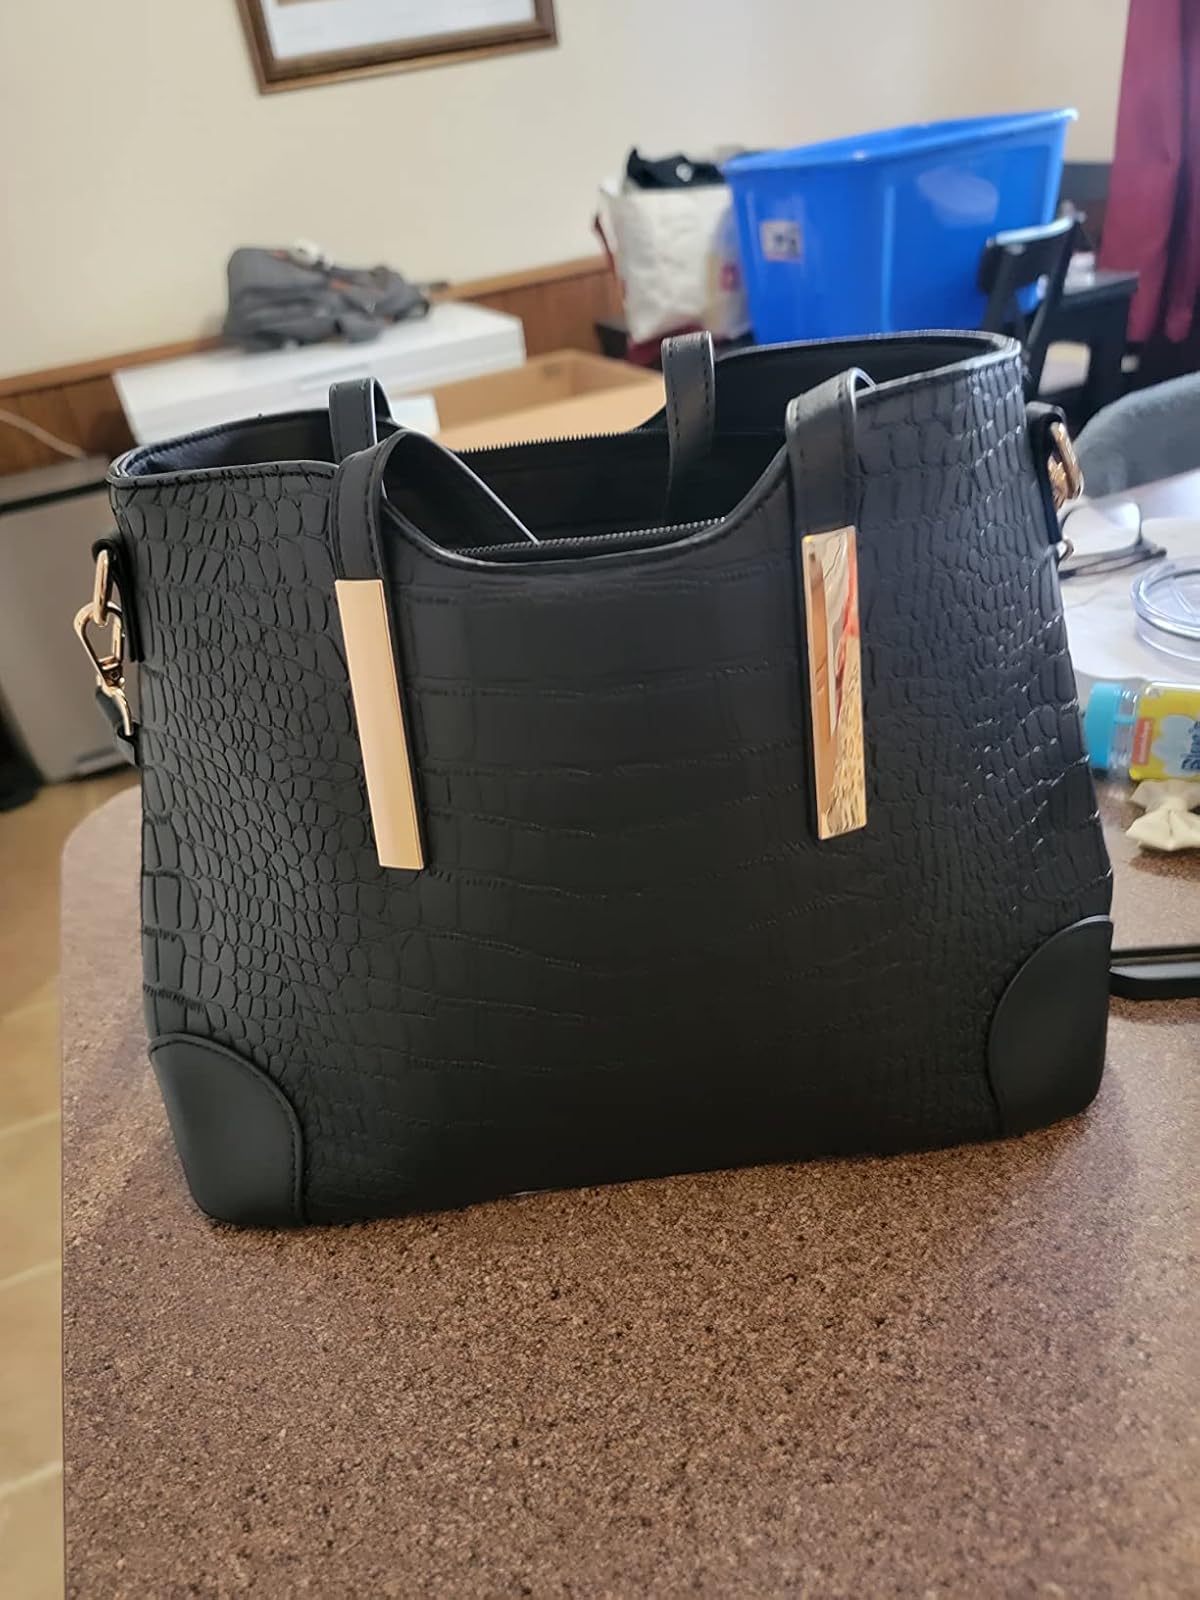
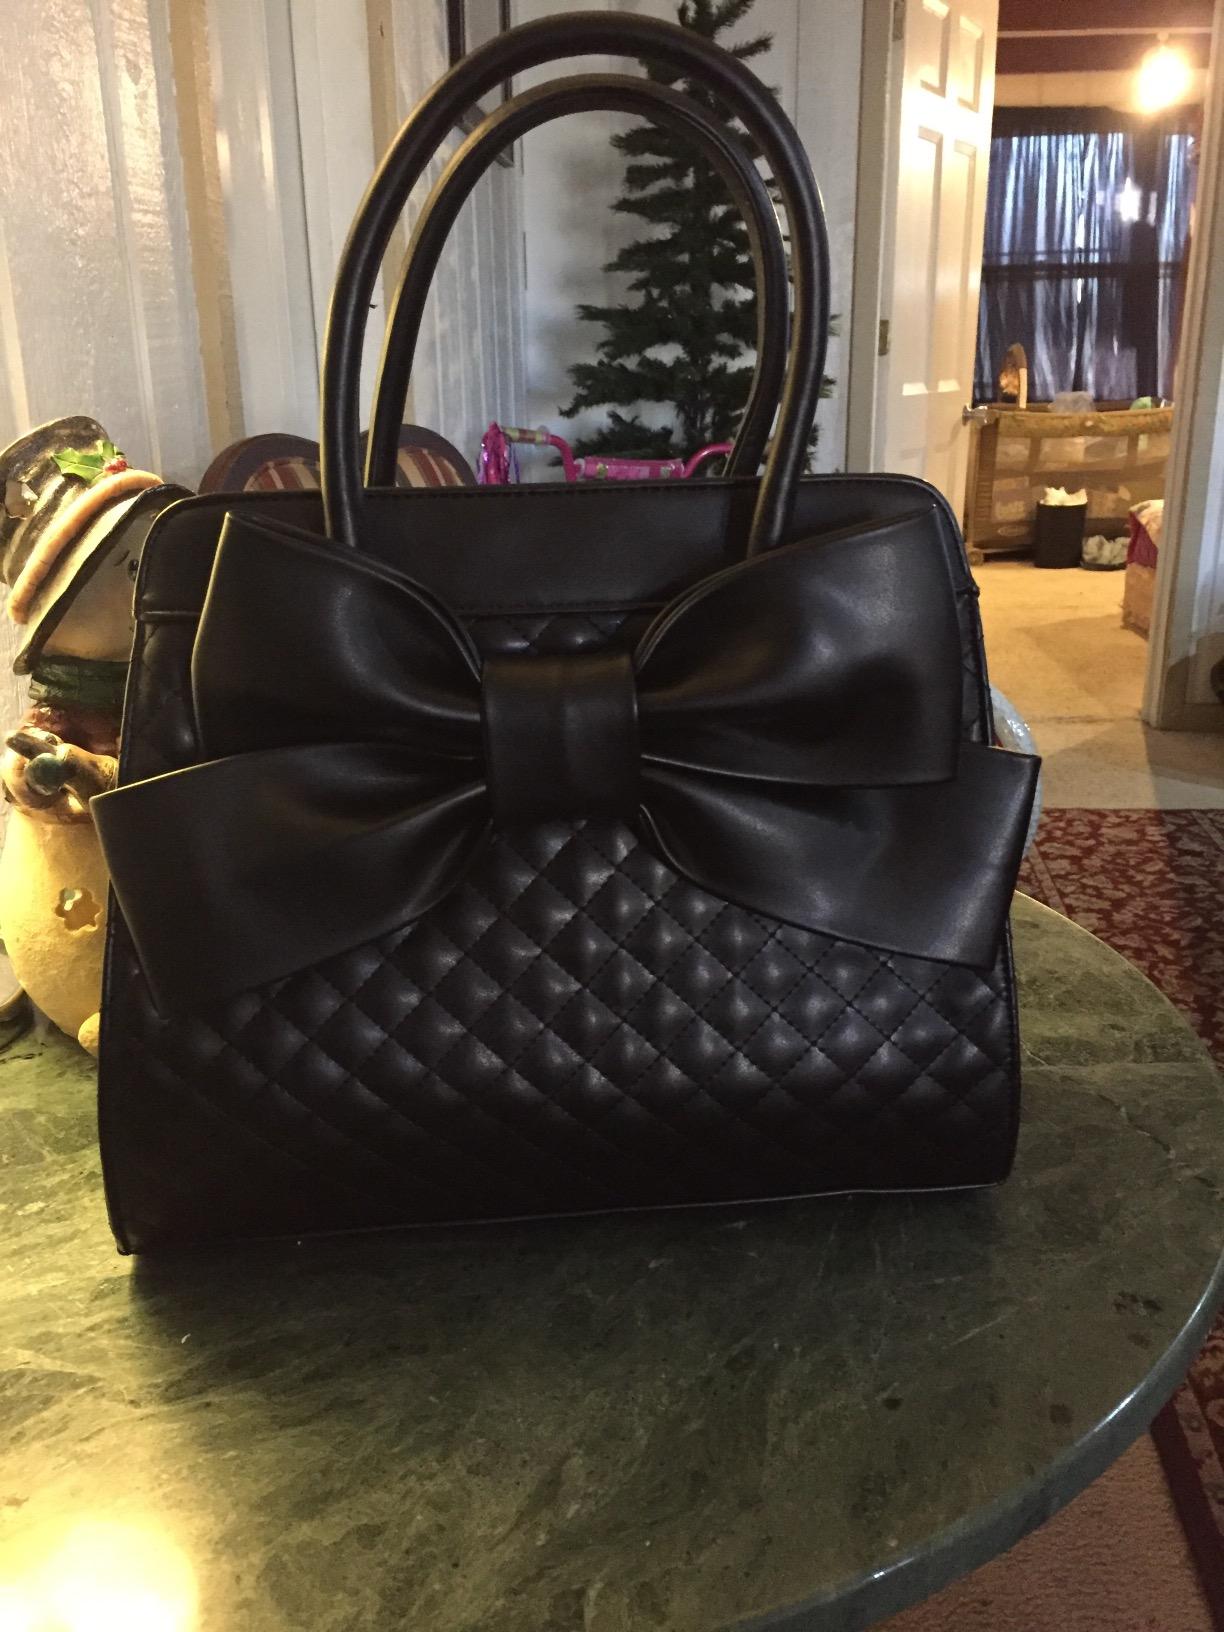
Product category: accessories_handbag
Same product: no